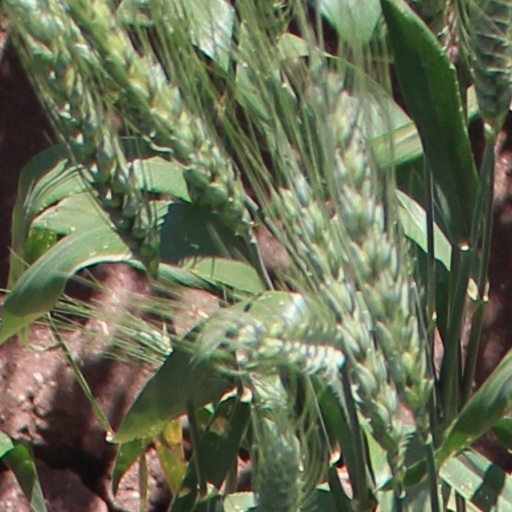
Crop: wheat